Darius Miller (railroad president)

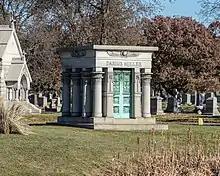
Miller's mauseoleum at Rosehill Cemetery

His funeral was held on August 27, 1914, with a large number of railroad presidents and prominent Chicago businessmen serving as honorary pallbearers. These included: